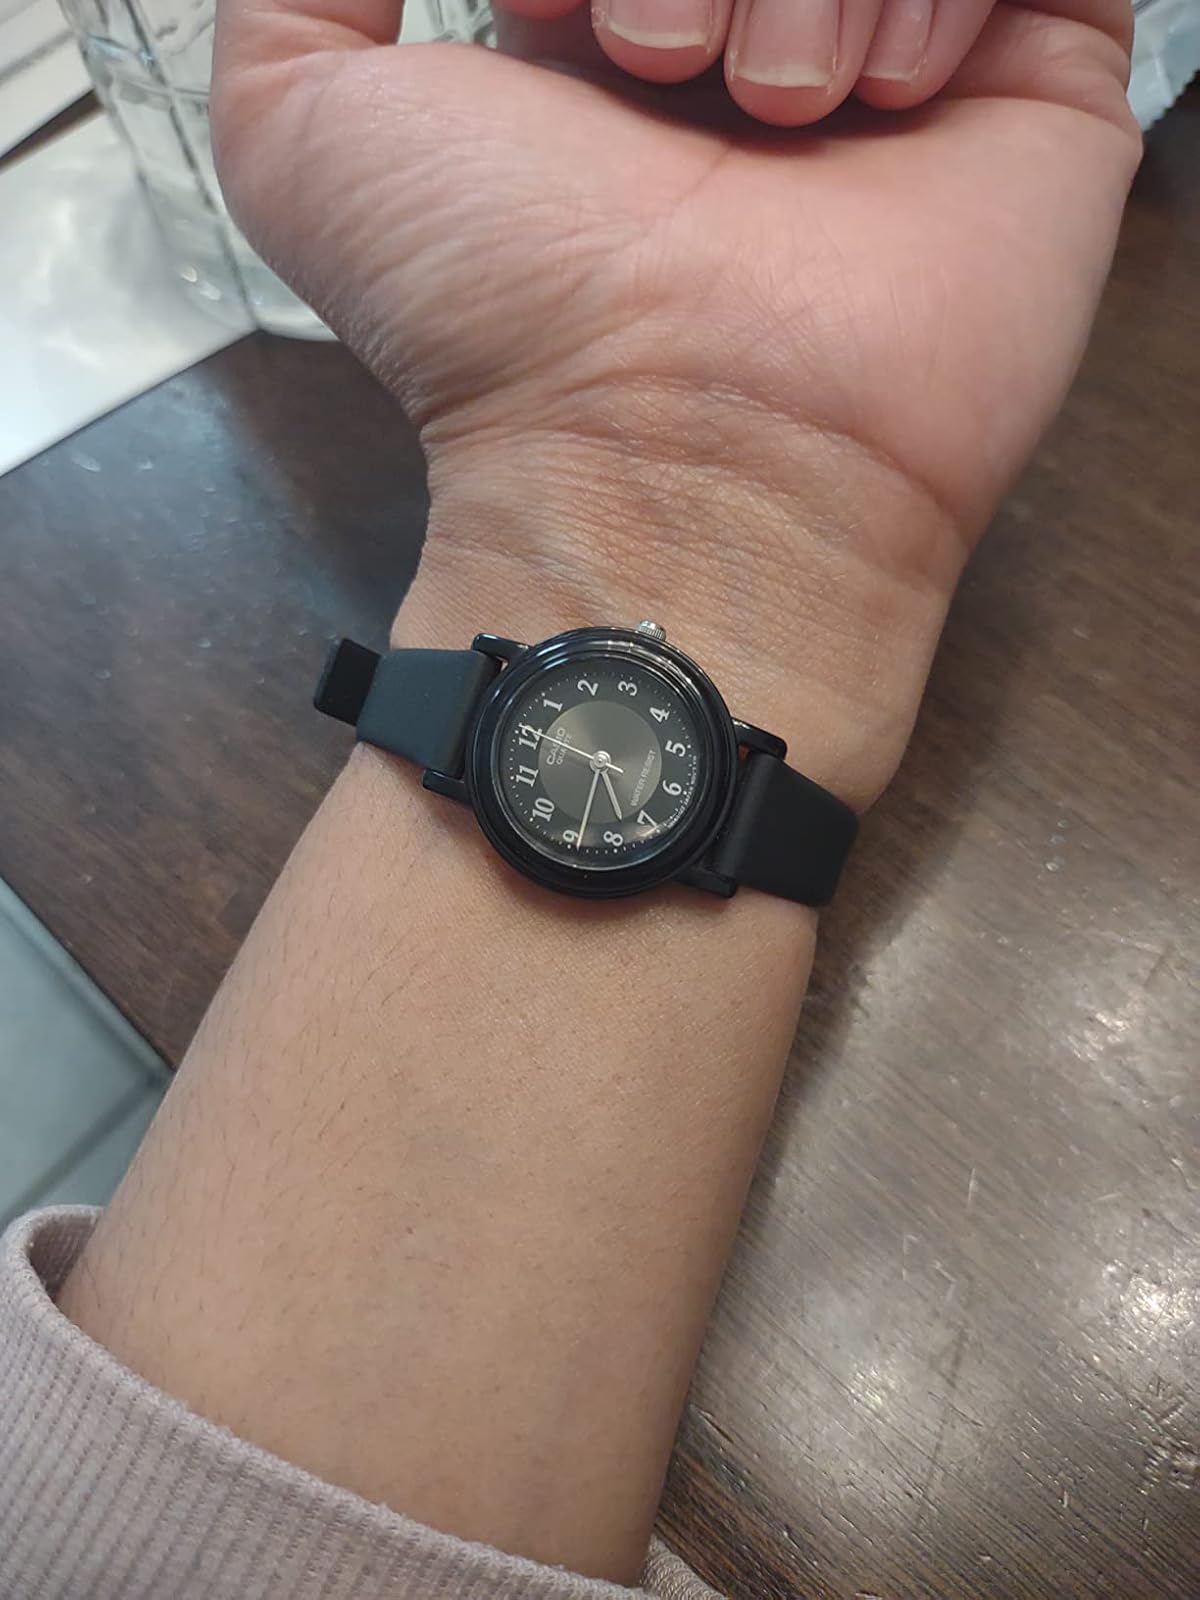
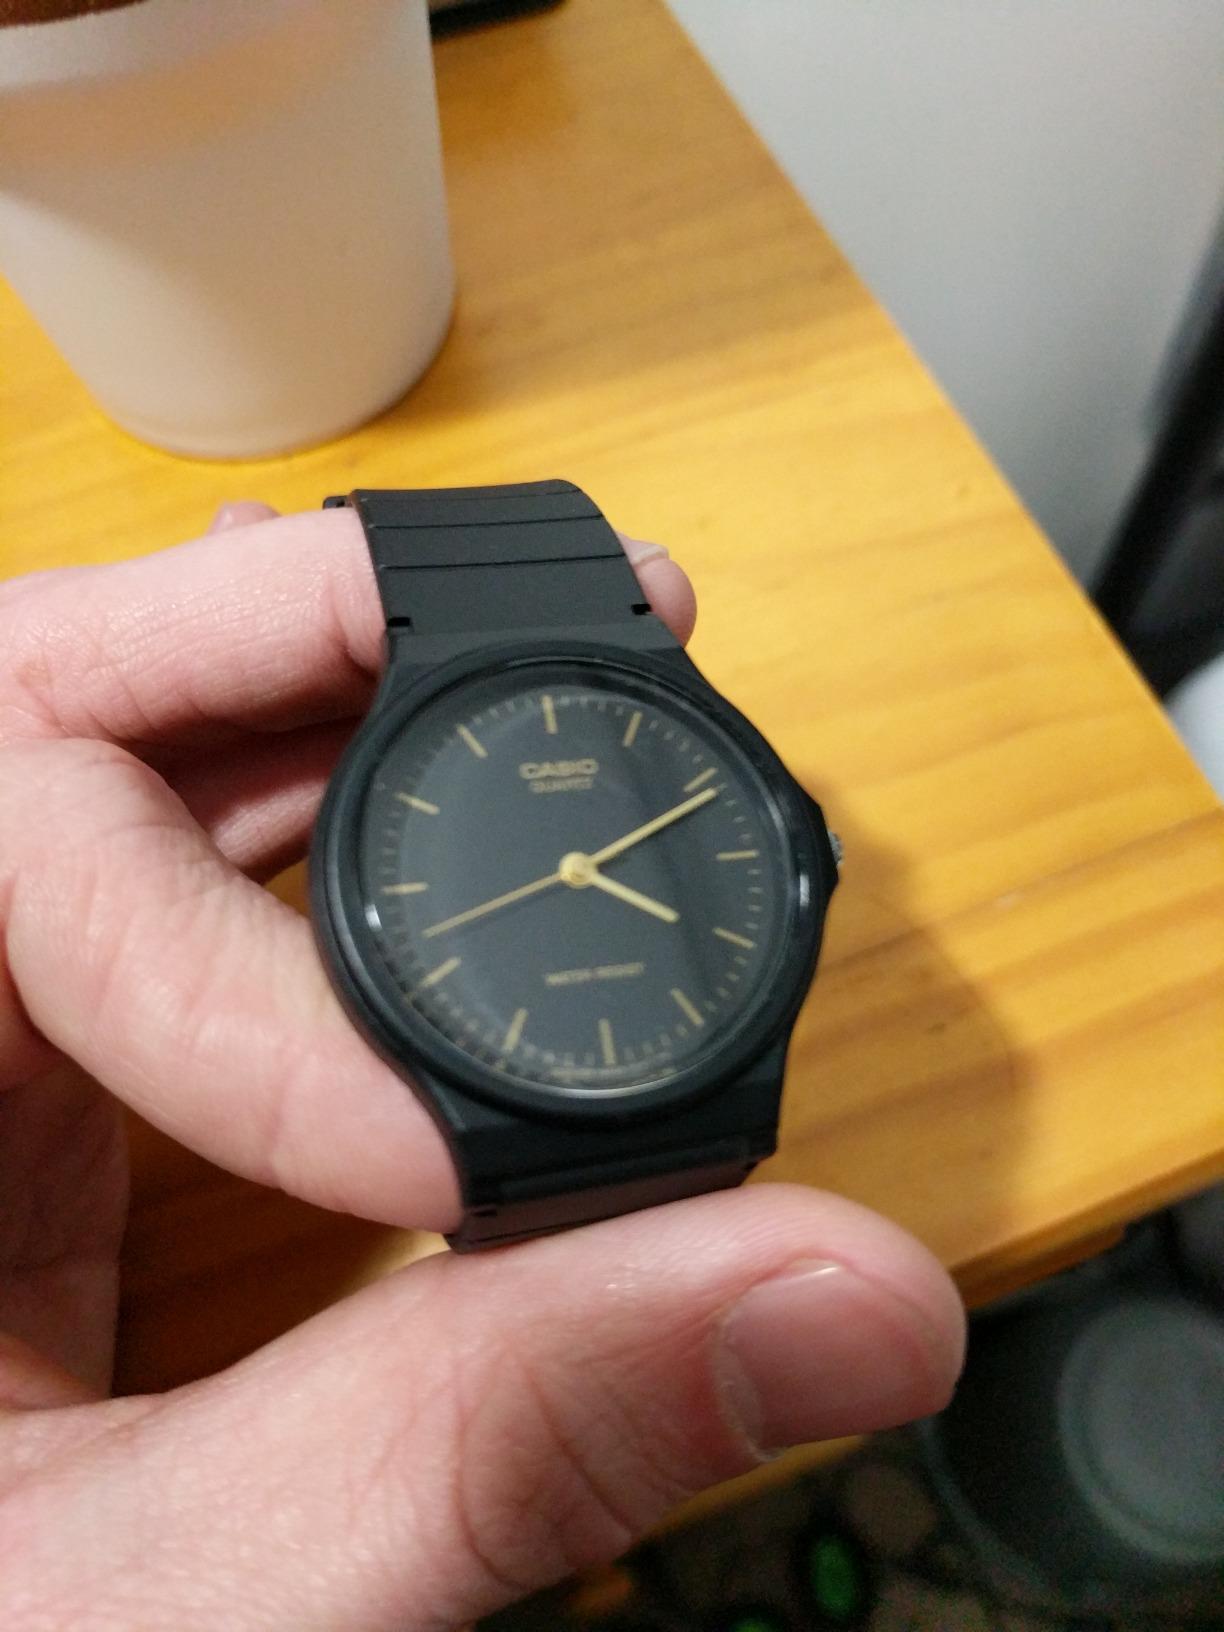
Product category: accessories_watch
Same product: no